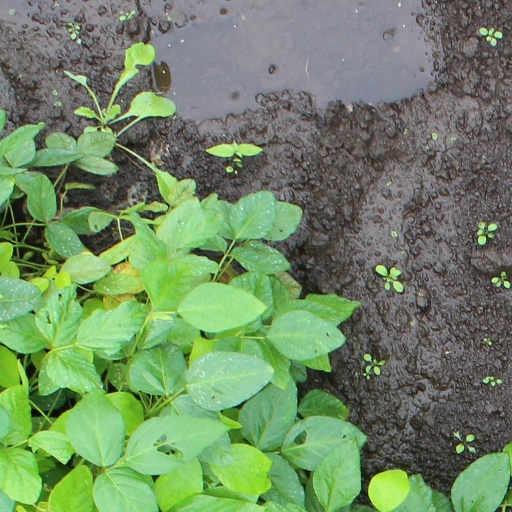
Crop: soybean